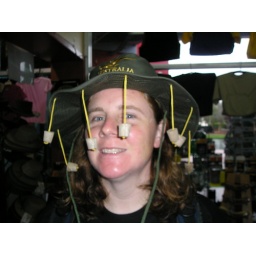
cute girl in silly hat